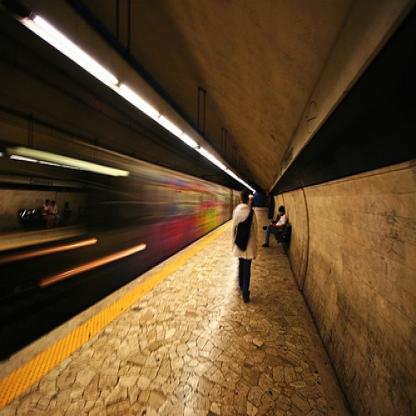
Scene: Indoor